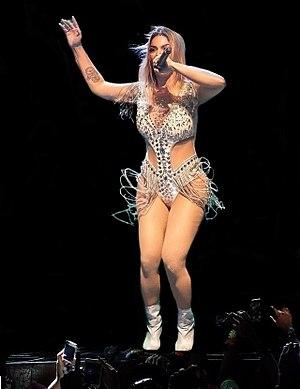
Kelly Key, de son vrai nom Kelly de Almeida Afonso Freitas, est une chanteuse luso-brésilienne née à Rio de Janeiro le 3 mars 1983.